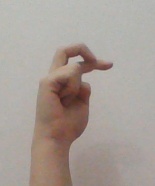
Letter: zay